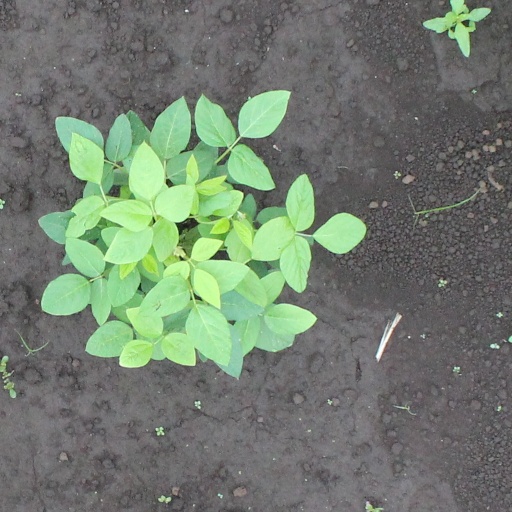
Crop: soybean